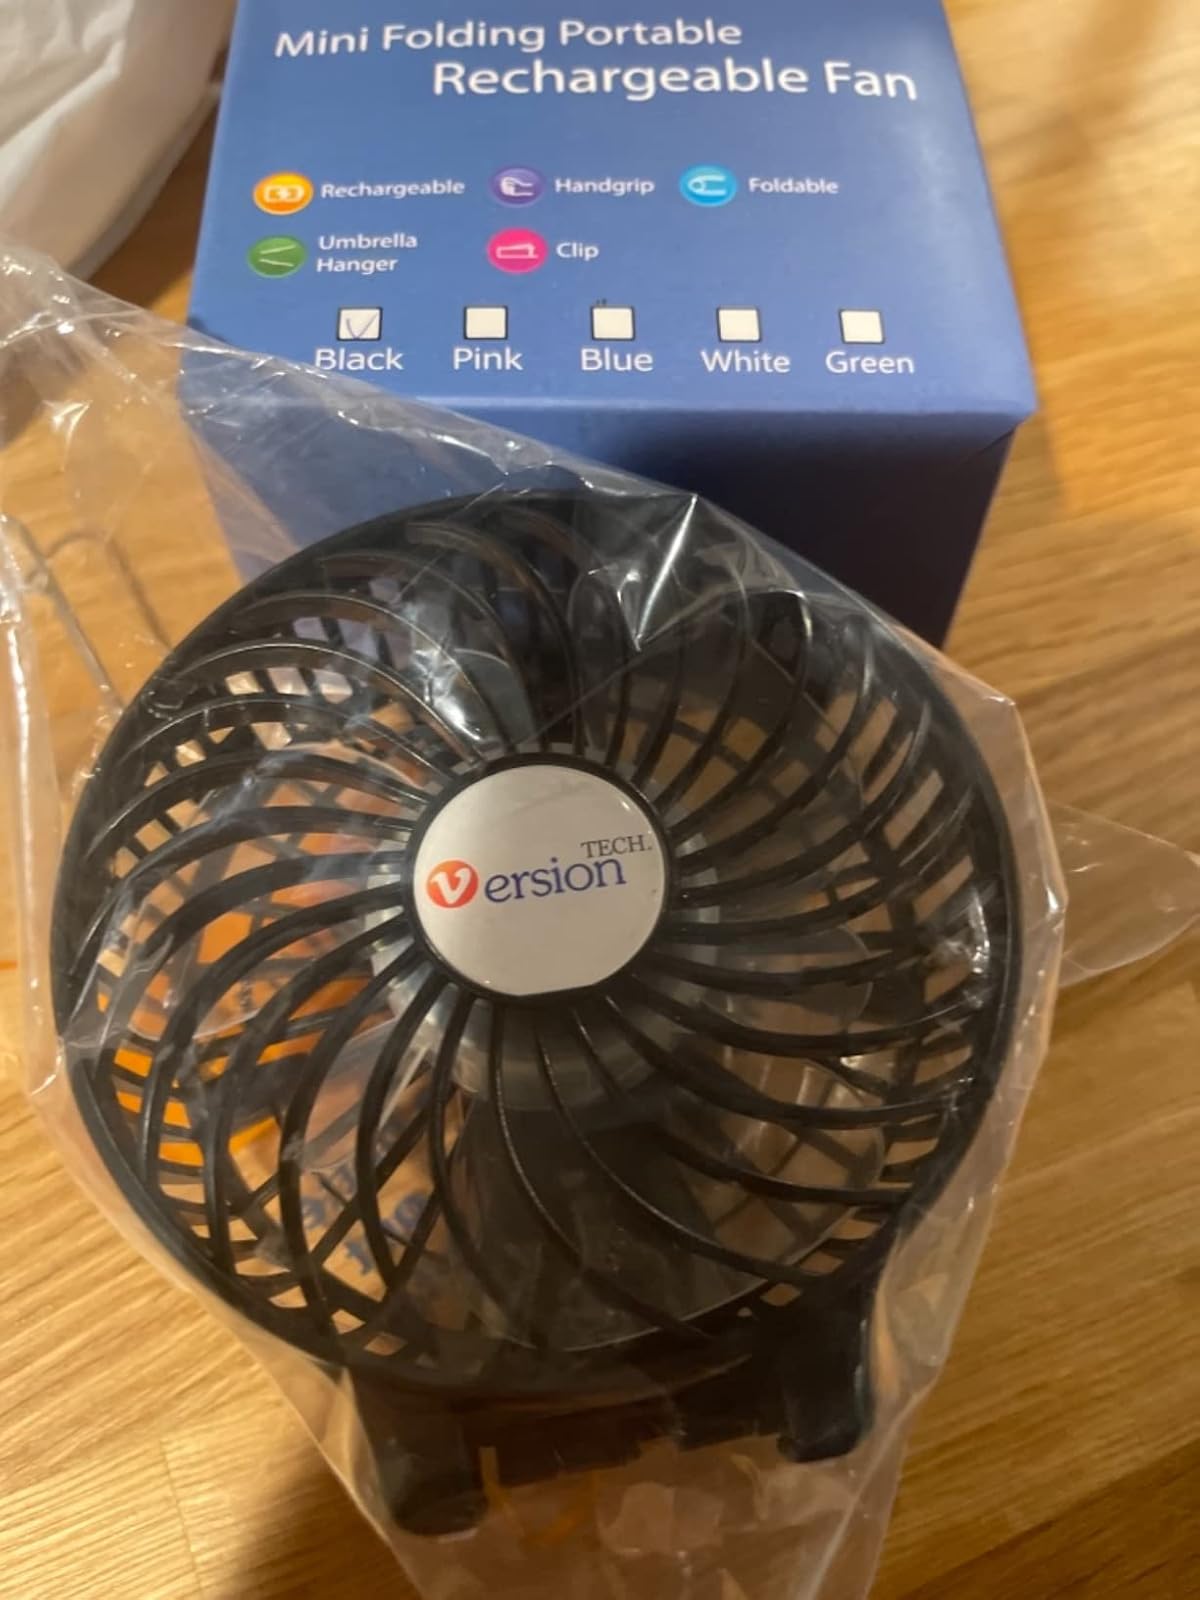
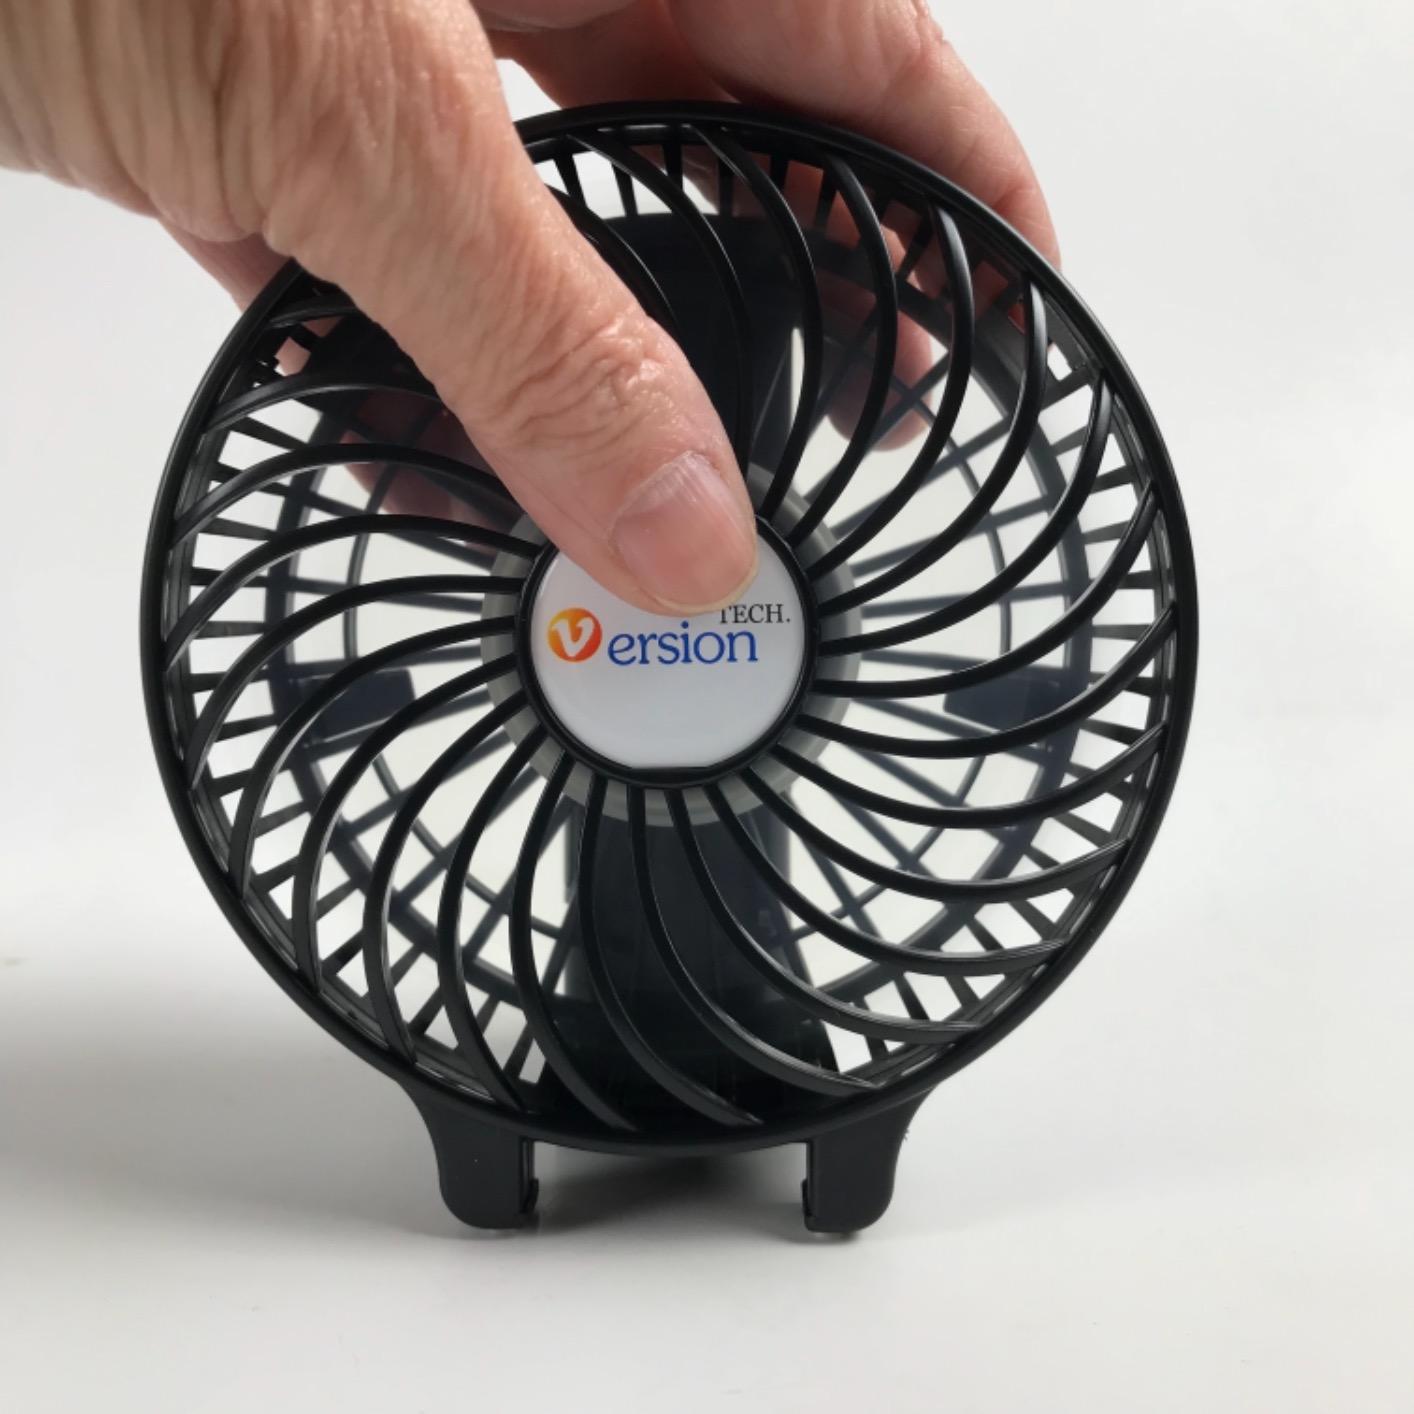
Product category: fan
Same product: yes